Abengourou Department

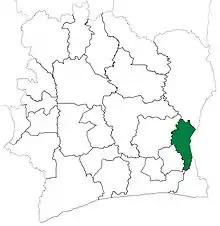
Abengourou Department upon its creation in 1969. It kept these boundaries until 1995, but other departments began to be divided in 1974.

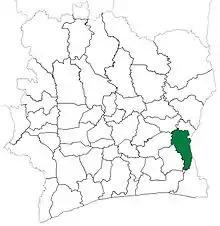
Abengourou Department from 1995 to 2008. (Other changes to subdivisions of Côte d'Ivoire began in 1997.)

Abengourou Department was created in 1969 as one of the 24 new departments that were created to take the place of the six departments that were being abolished. It was created from territory that was formerly part of Est Department. Using current boundaries as a reference, the department occupied the entire territory that is currently Indénié-Djuablin Region.